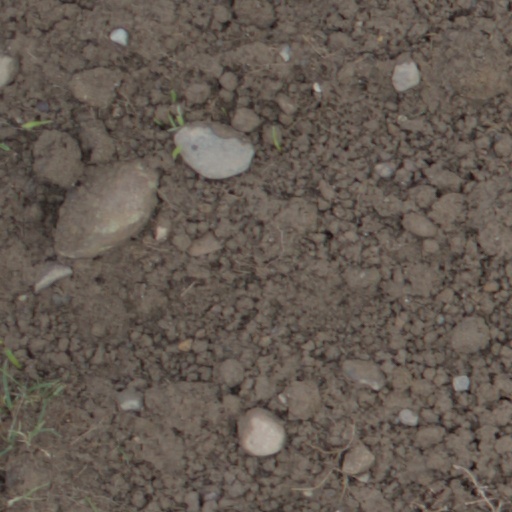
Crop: wheat